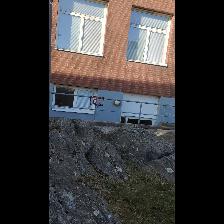
Label: NonHuman